Lloyd Mathews

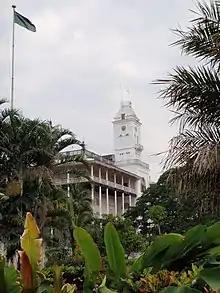
The "House of Wonders" in Zanzibar Town which served as the secretariat for the British-led administration

In October 1891, upon the formation of the first constitutional government in Zanzibar, Mathews was appointed First Minister, despite some hostility from Sultan Ali bin Said. In this capacity Mathews was "irremovable by the sultan" and answerable only to the Sultan and the British Consul. His position was so strong that one missionary on the island is quoted as saying that his powers defied "analytical examination" and that Mathews really could say "L'état est moi". Mathews was also known as the "Strong man of Zanzibar". The principal departments of government were mostly run by Britons or British Indians and Mathews' approval was required before they could be removed from office.